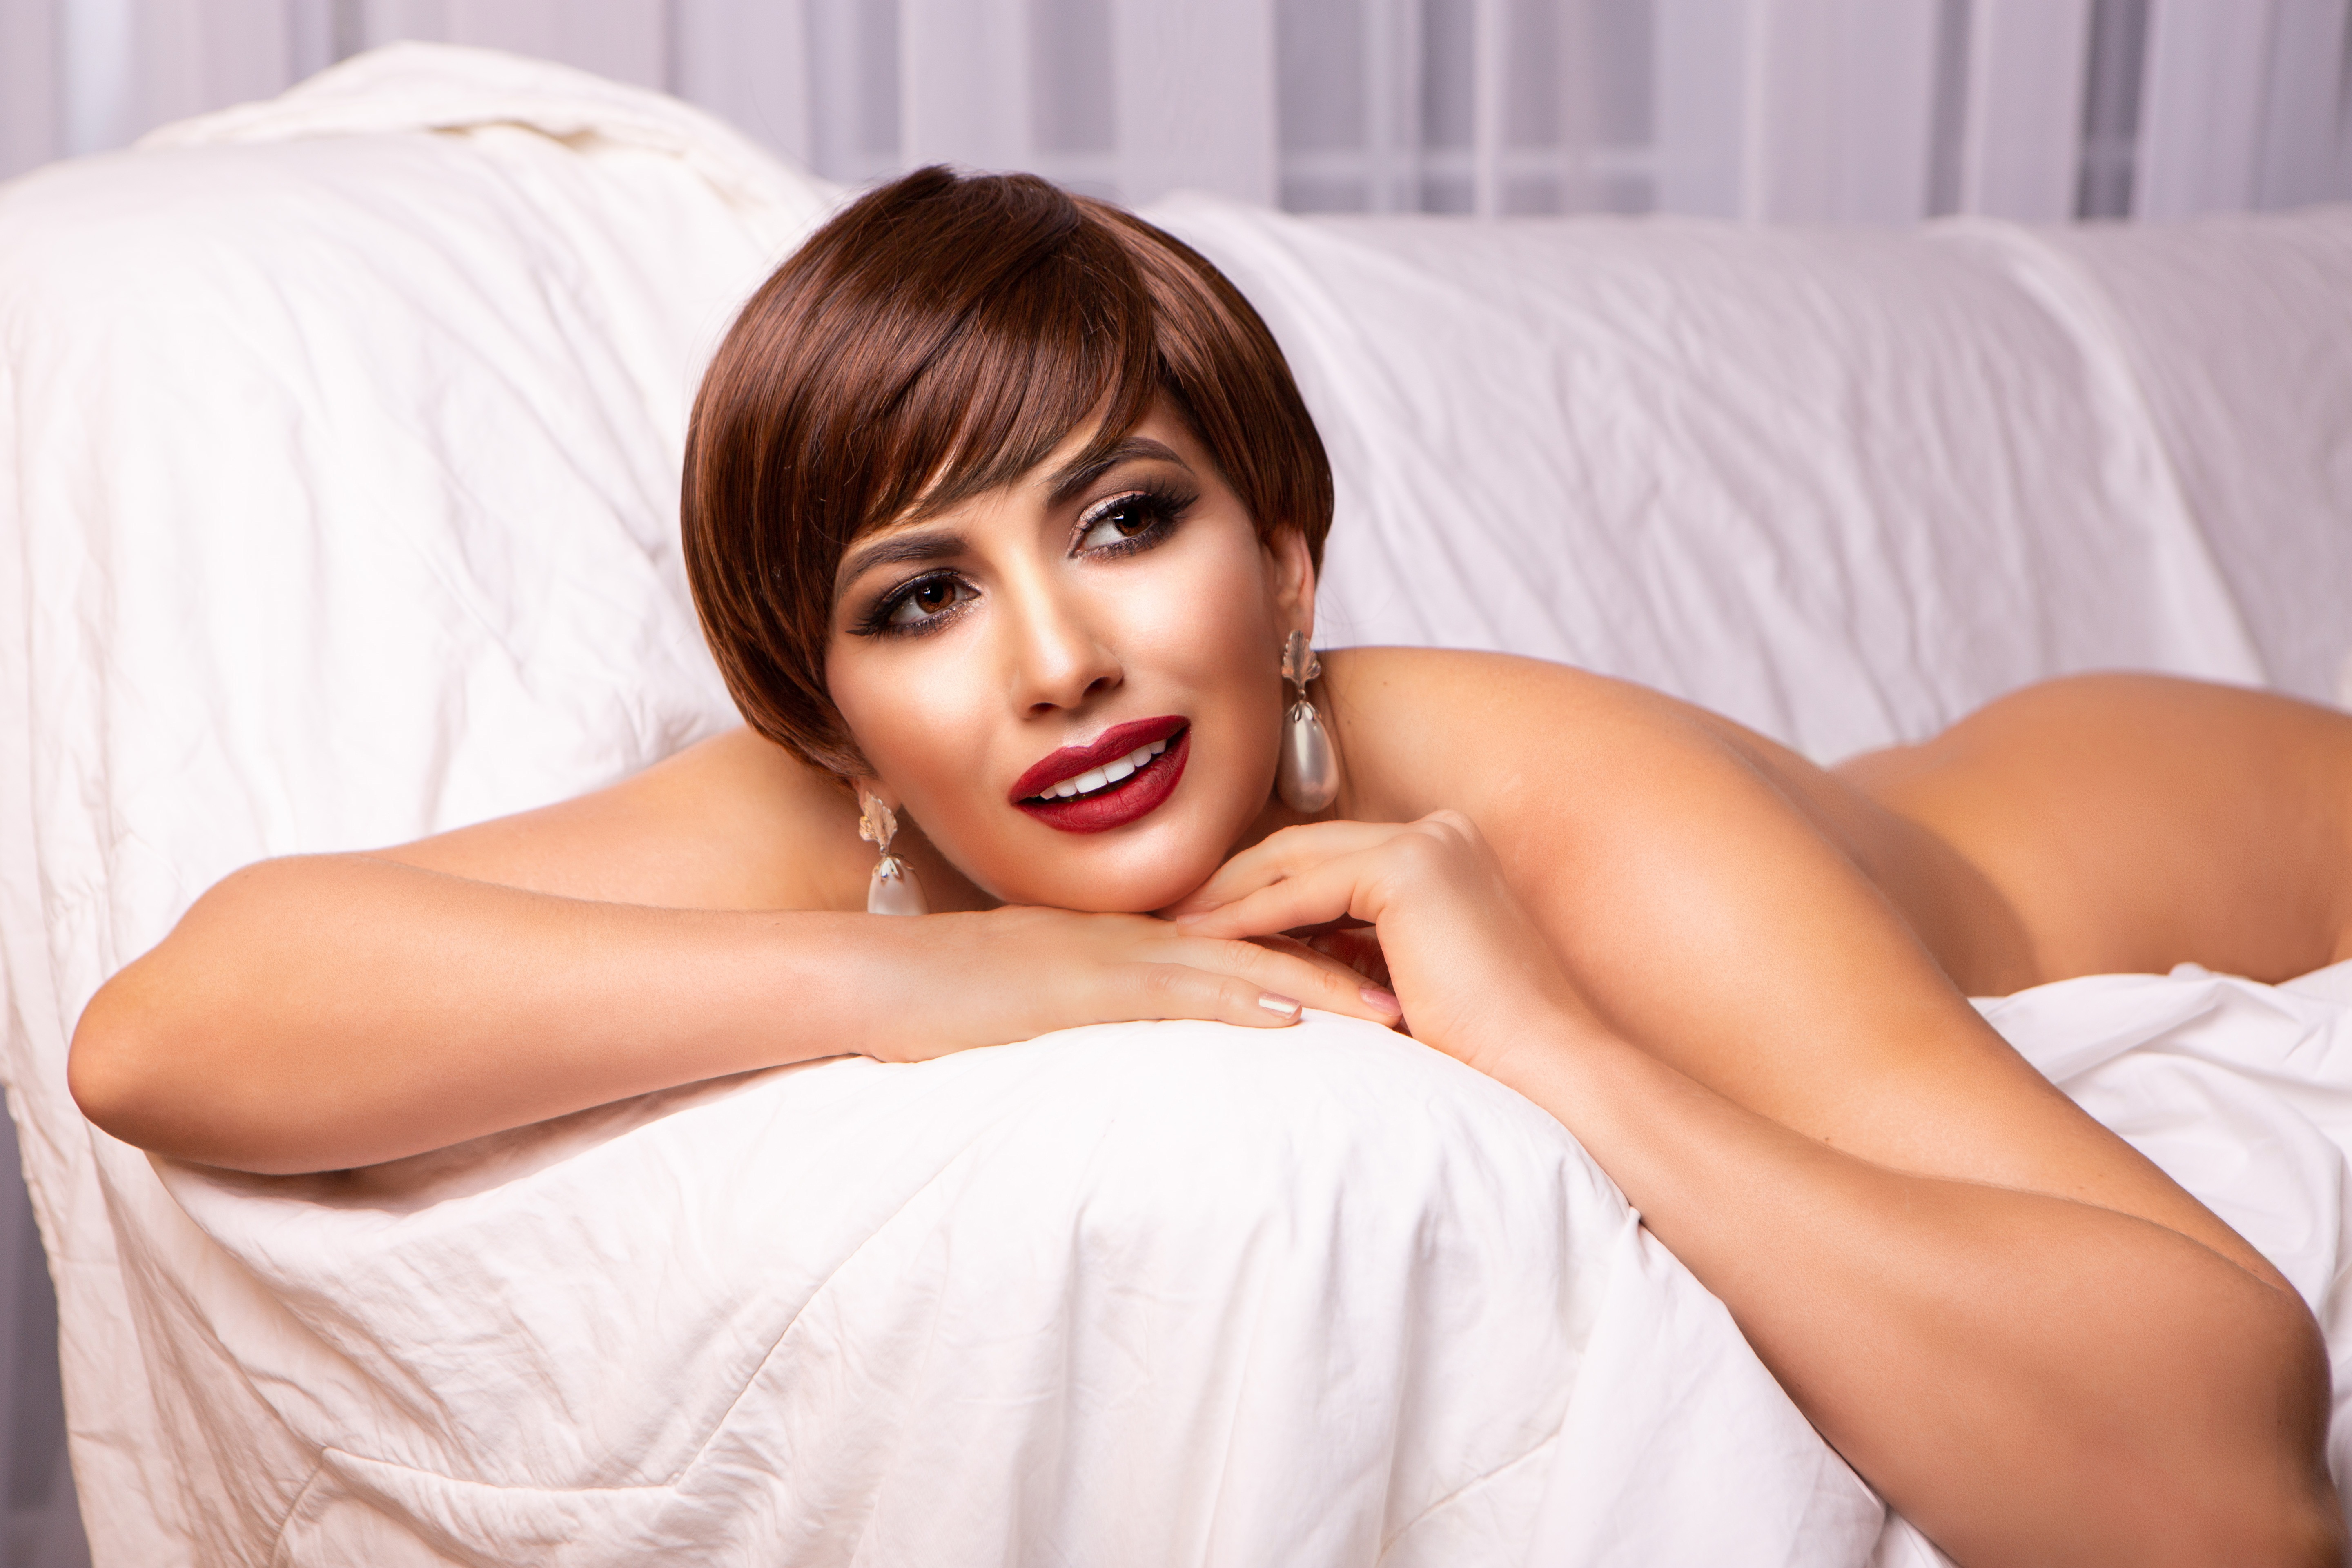
woman, smile, joint, skin, lip, hairstyle, shoulder, eyebrow, eye, eyelash, muscle, dress, comfort, neck, human body, flash photography, gesture, thigh, happy, black hair, layered hair, makeover, chest, bangs, long hair, human leg, fashion model, knee, blond, elbow, brown hair, bridal accessory, headpiece, art model, jewellery, fashion accessory, sitting, abdomen, fun, linens, lingerie, flesh, hair accessory, undergarment, portrait photography, hair coloring, photo shoot, gown, bob cut, room